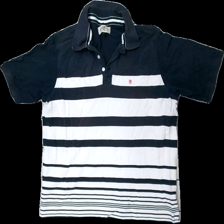
View: front
Type: T-shirt
Category: Men
Brand: Hamton Republic (Kappahl)
Colors: Blue, Red, White
Material: 100% bomull
Pattern: Striped
Cut: Regular
Size: XL
Season: All
Stains: Major
Smell: Major
Damage: smutsigt och nopprigt/luktar illa
Damage location: top center
Damage 2: urtvättat/luktar illa
Damage 2 location: middle left
Damage 3: urtvättat/luktar illa
Damage 3 location: middle right
Price range: <50
Recommended usage: Export
Description: randig skjorta med vita knappar